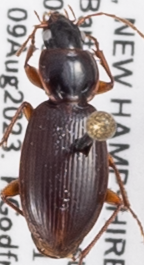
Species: Synuchus impunctatus
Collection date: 2023-08-09
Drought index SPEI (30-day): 1.642
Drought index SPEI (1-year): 1.69
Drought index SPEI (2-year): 0.484